Everett Eissenstat

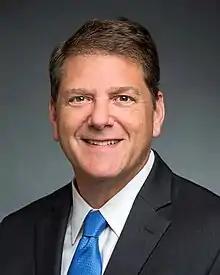
Everett Eissenstat in 2018

Everett Eissenstat is a former U.S. government official who previously served as senior vice president of global public policy for General Motors. He is the former deputy director of the National Economic Council and Deputy Assistant to the President for International Economic Affairs in the first administration of U.S. President Donald Trump, where he represented the President at the G7, G20, and Asia-Pacific Economic Cooperation summits. He also served on the National Security Council. Eissenstat succeeded Kenneth Juster, who was nominated by Donald Trump to serve as the United States Ambassador to India.